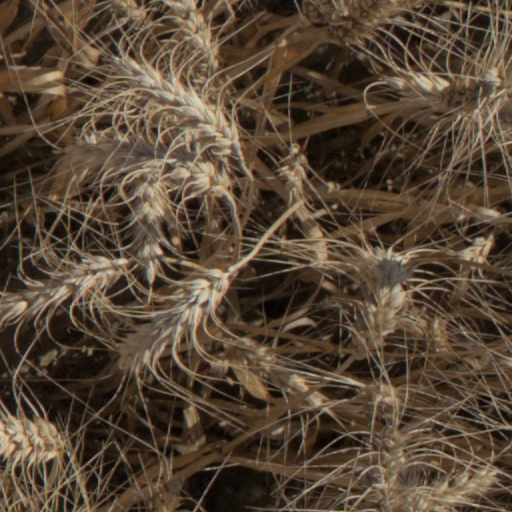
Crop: wheat